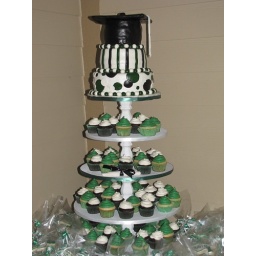
Cake and cupcake tower for a graduation party decorated with MSU colors, because the girl is attending MSU in the Fall.